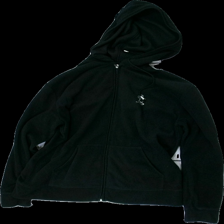
View: front
Type: Hoodie
Category: Ladies
Brand: Missing
Colors: Black
Material: 100% polyester
Cut: Regular
Season: All
Damage location: top center
Damage 2 location: bottom right
Damage 3 location: bottom left
Price range: <50
Recommended usage: Export
Description: plain black hoodie
Comment: washed out